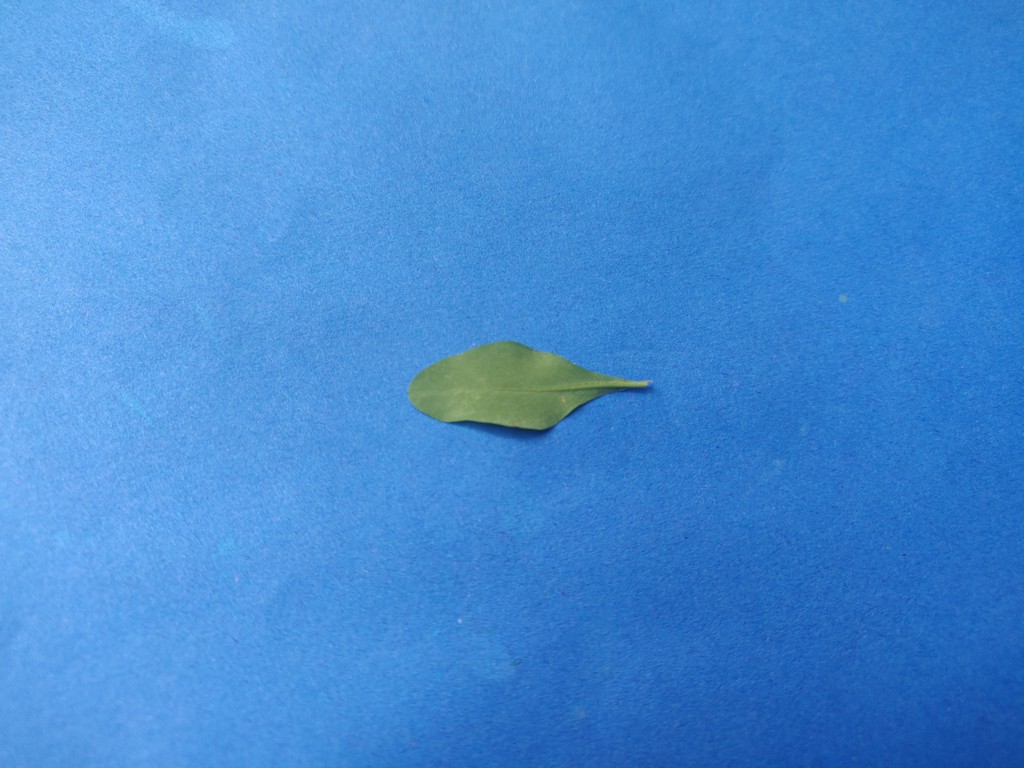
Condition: Healthy
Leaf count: single
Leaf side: back